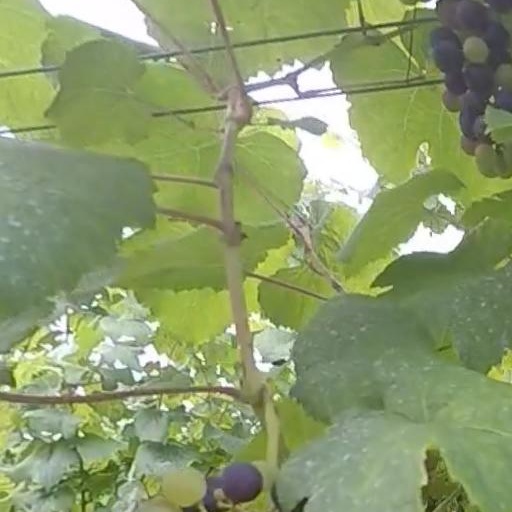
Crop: grape